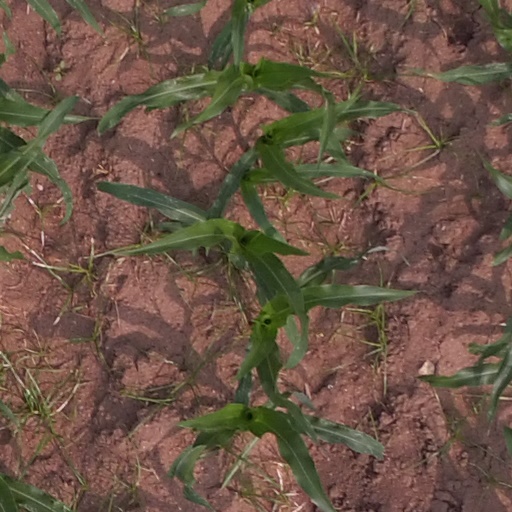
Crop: maize; corn